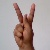
The image shows a hand gesture representing the letter 'K' in Indian Sign Language.